Glastron

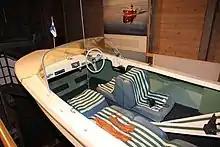
Glastron V-142 Skilifte motor boat in Forum Marinum maritime museum

Glastron is a boat manufacturing company and was one of the first manufacturers of fiberglass boats. Glastron is owned by Rec Boat Holdings, a subsidiary of Groupe Beneteau.